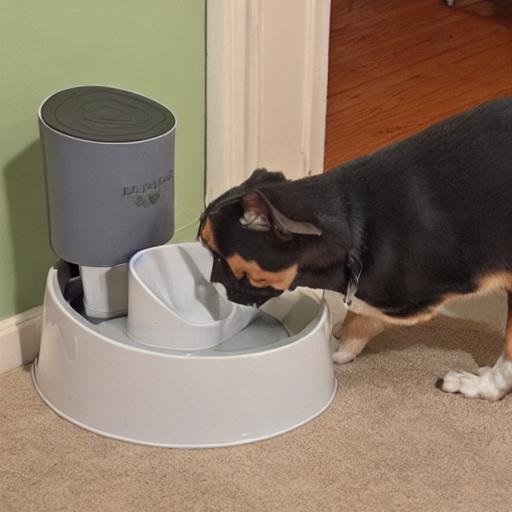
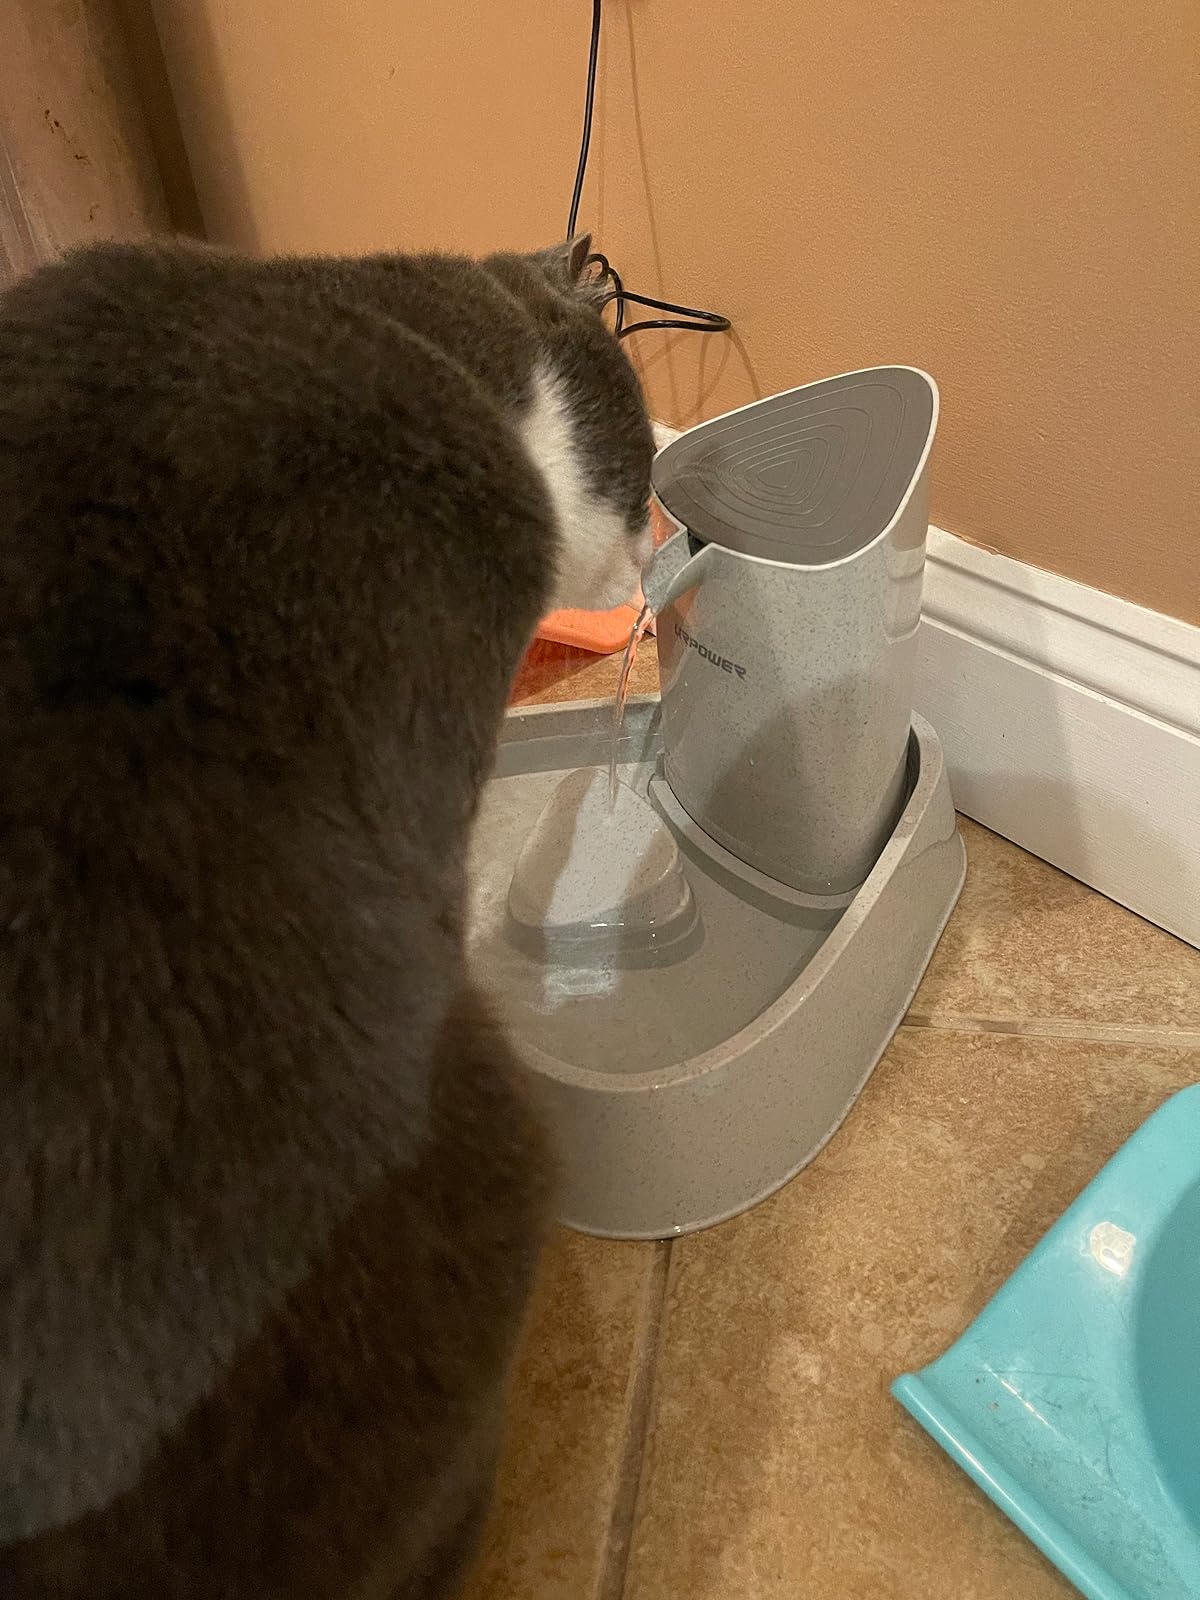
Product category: items_bowl
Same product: no